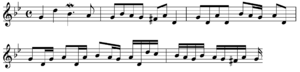
Orgelmusik
Noder til del af Bachs Fuga i G-mol] (BMV 578)
Orgelmusik er musik skrevet for orgel, og ofte skrevet af en komponist der selv er organist.